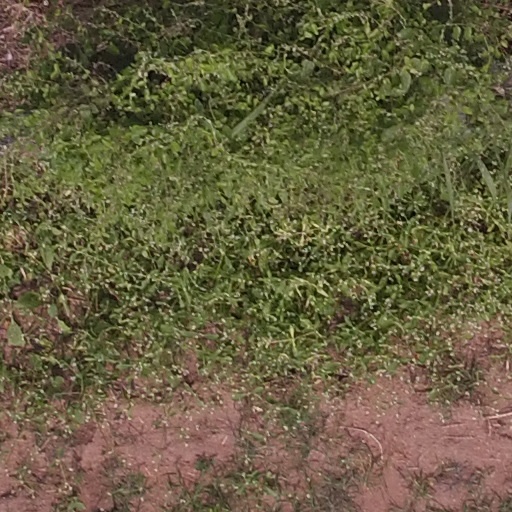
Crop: maize; corn